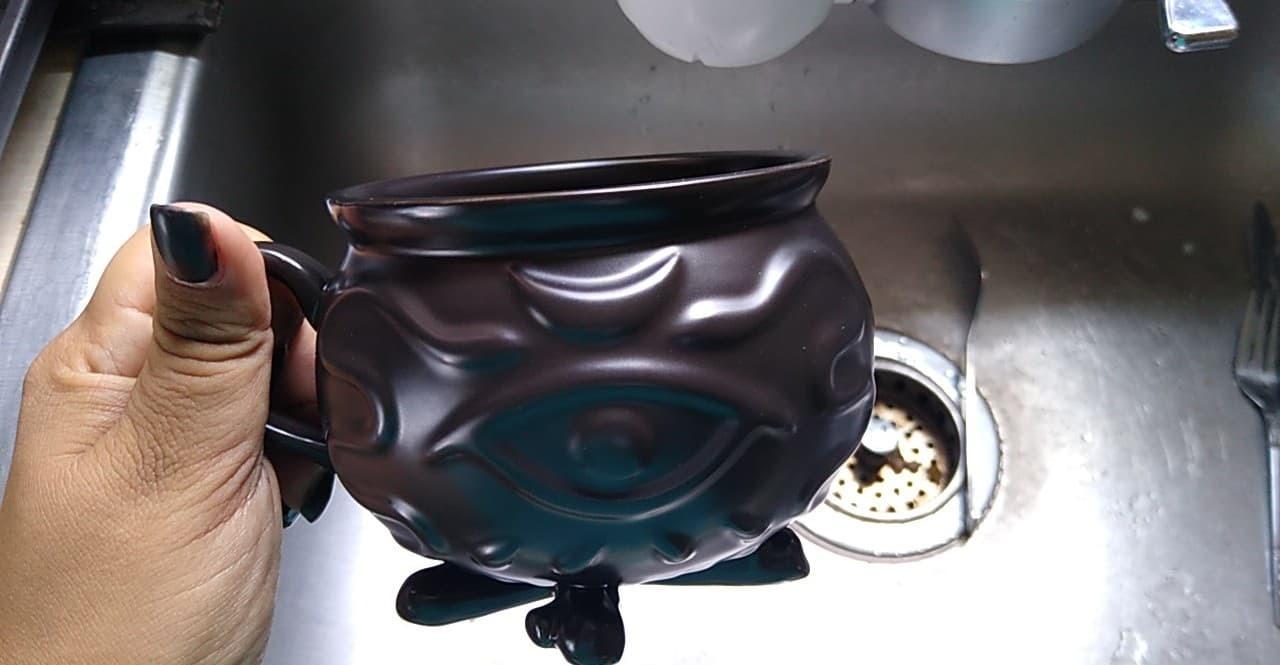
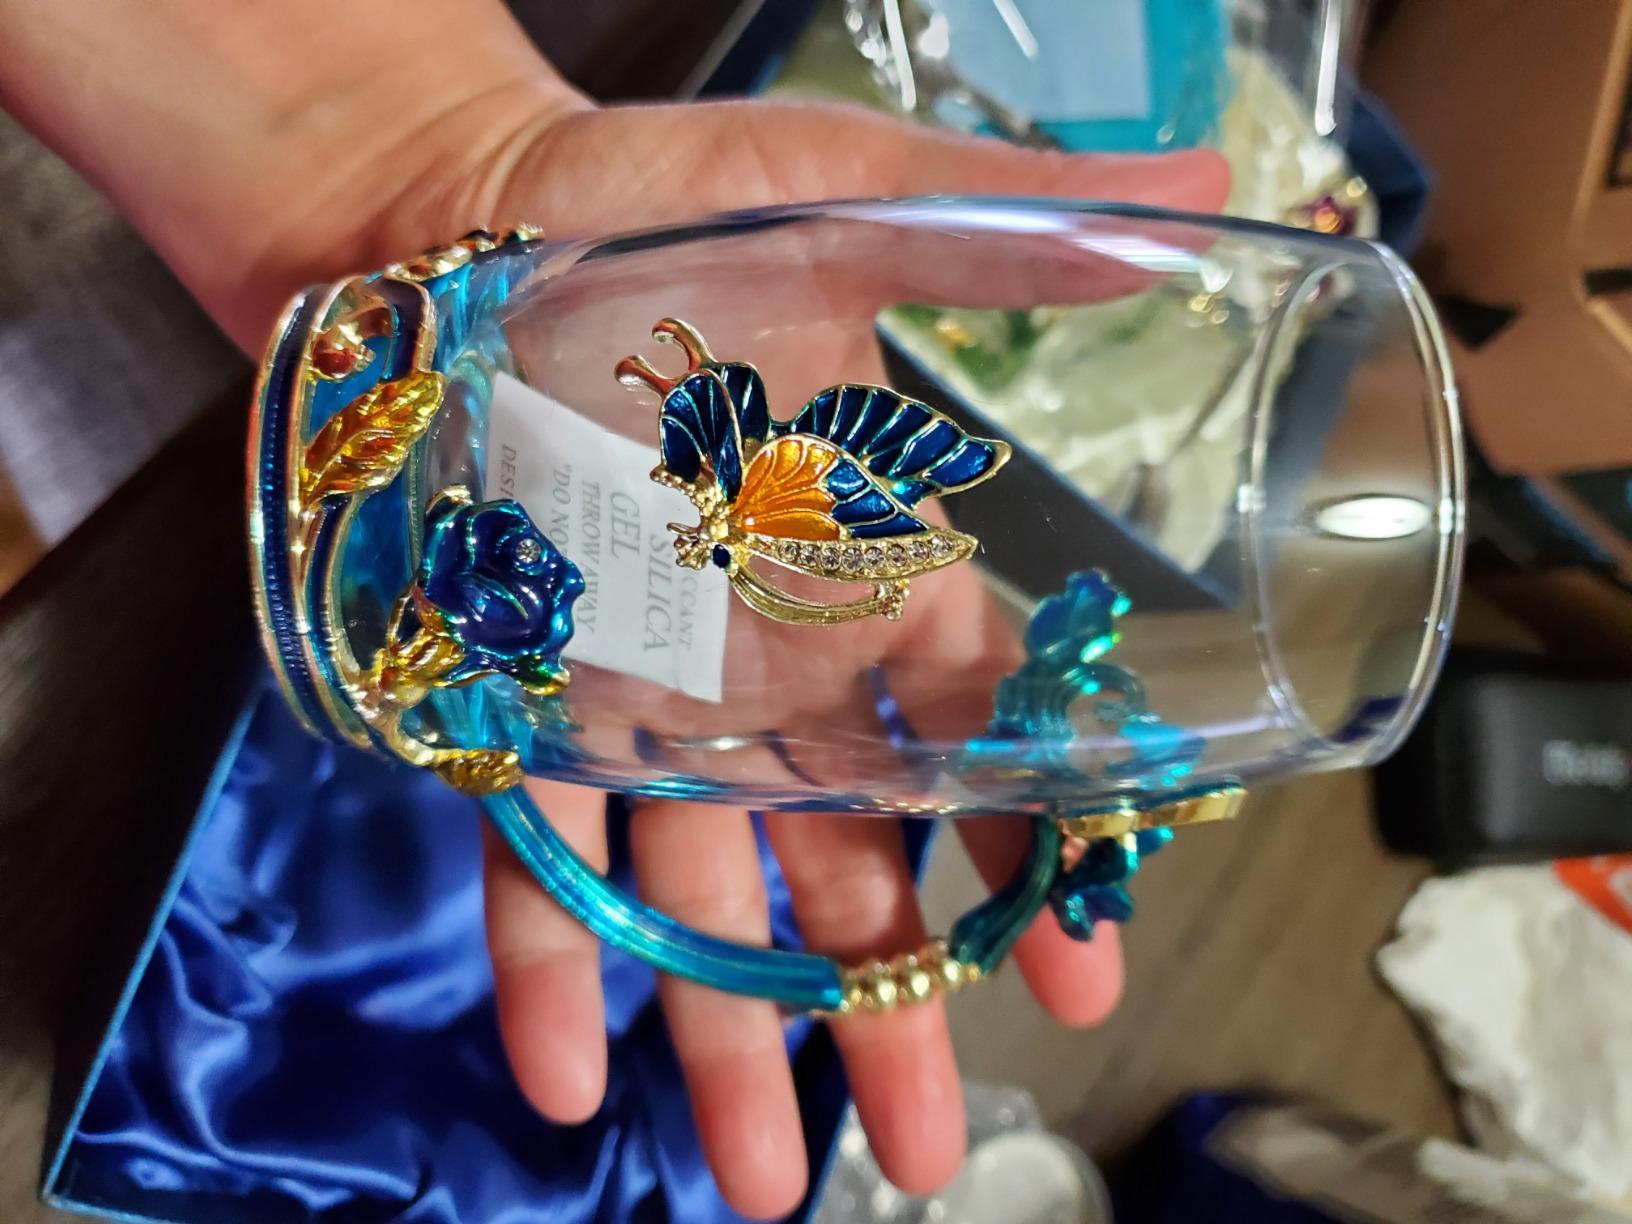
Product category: items_mug
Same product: no